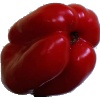
Label: Pepper Red 1